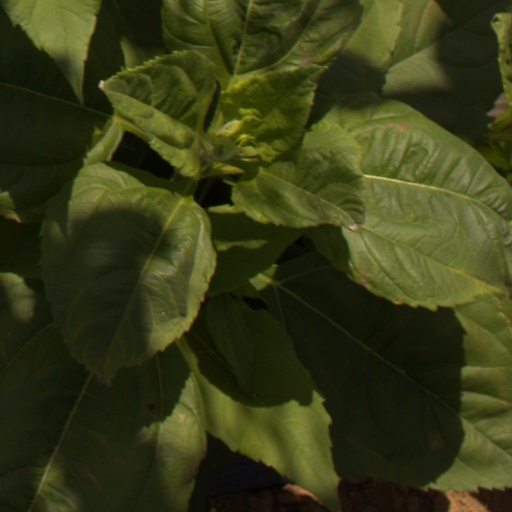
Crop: Jerusalem artichoke